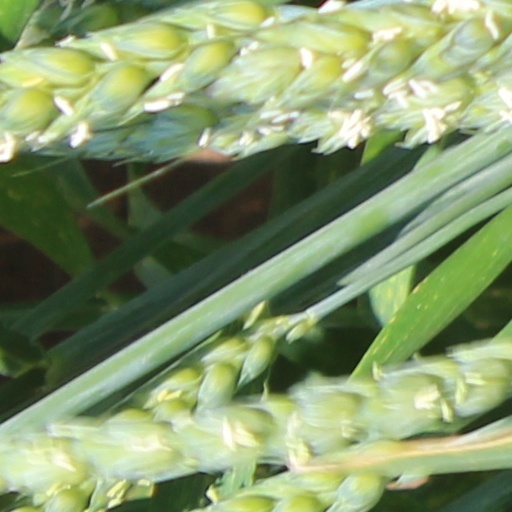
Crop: wheat